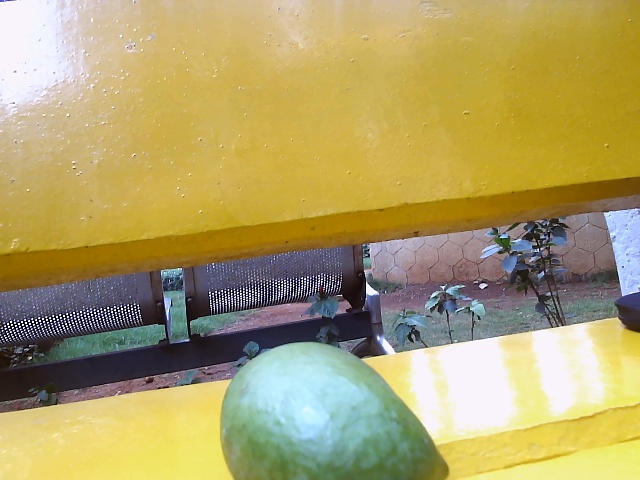
Label: Raw_Mango